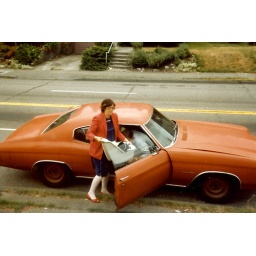
Parked in front of house on 25th NE - old &amp;quot;love bucket&amp;quot; baby car seat.